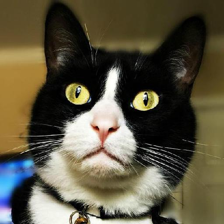
Label: animals